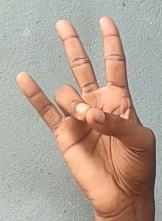
ASL sign: 7